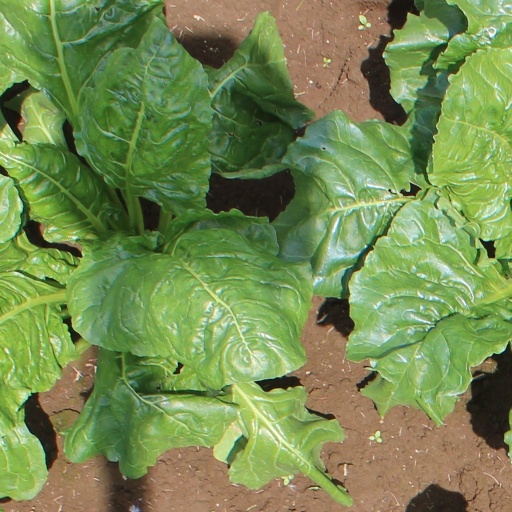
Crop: sugar beet